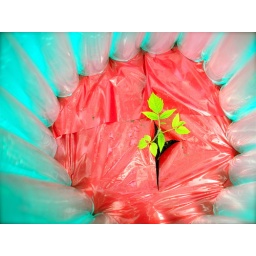
baby tomato plant in a wall of water